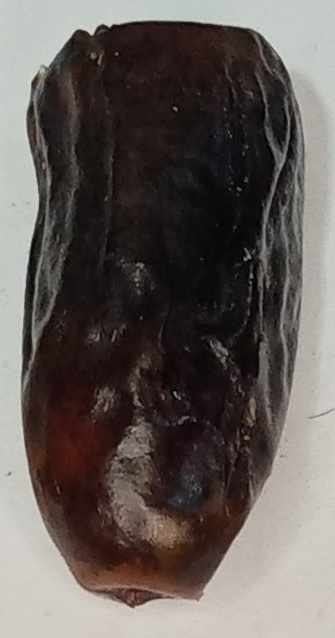
Variety: gajar
Size: large
Grade: grade-1